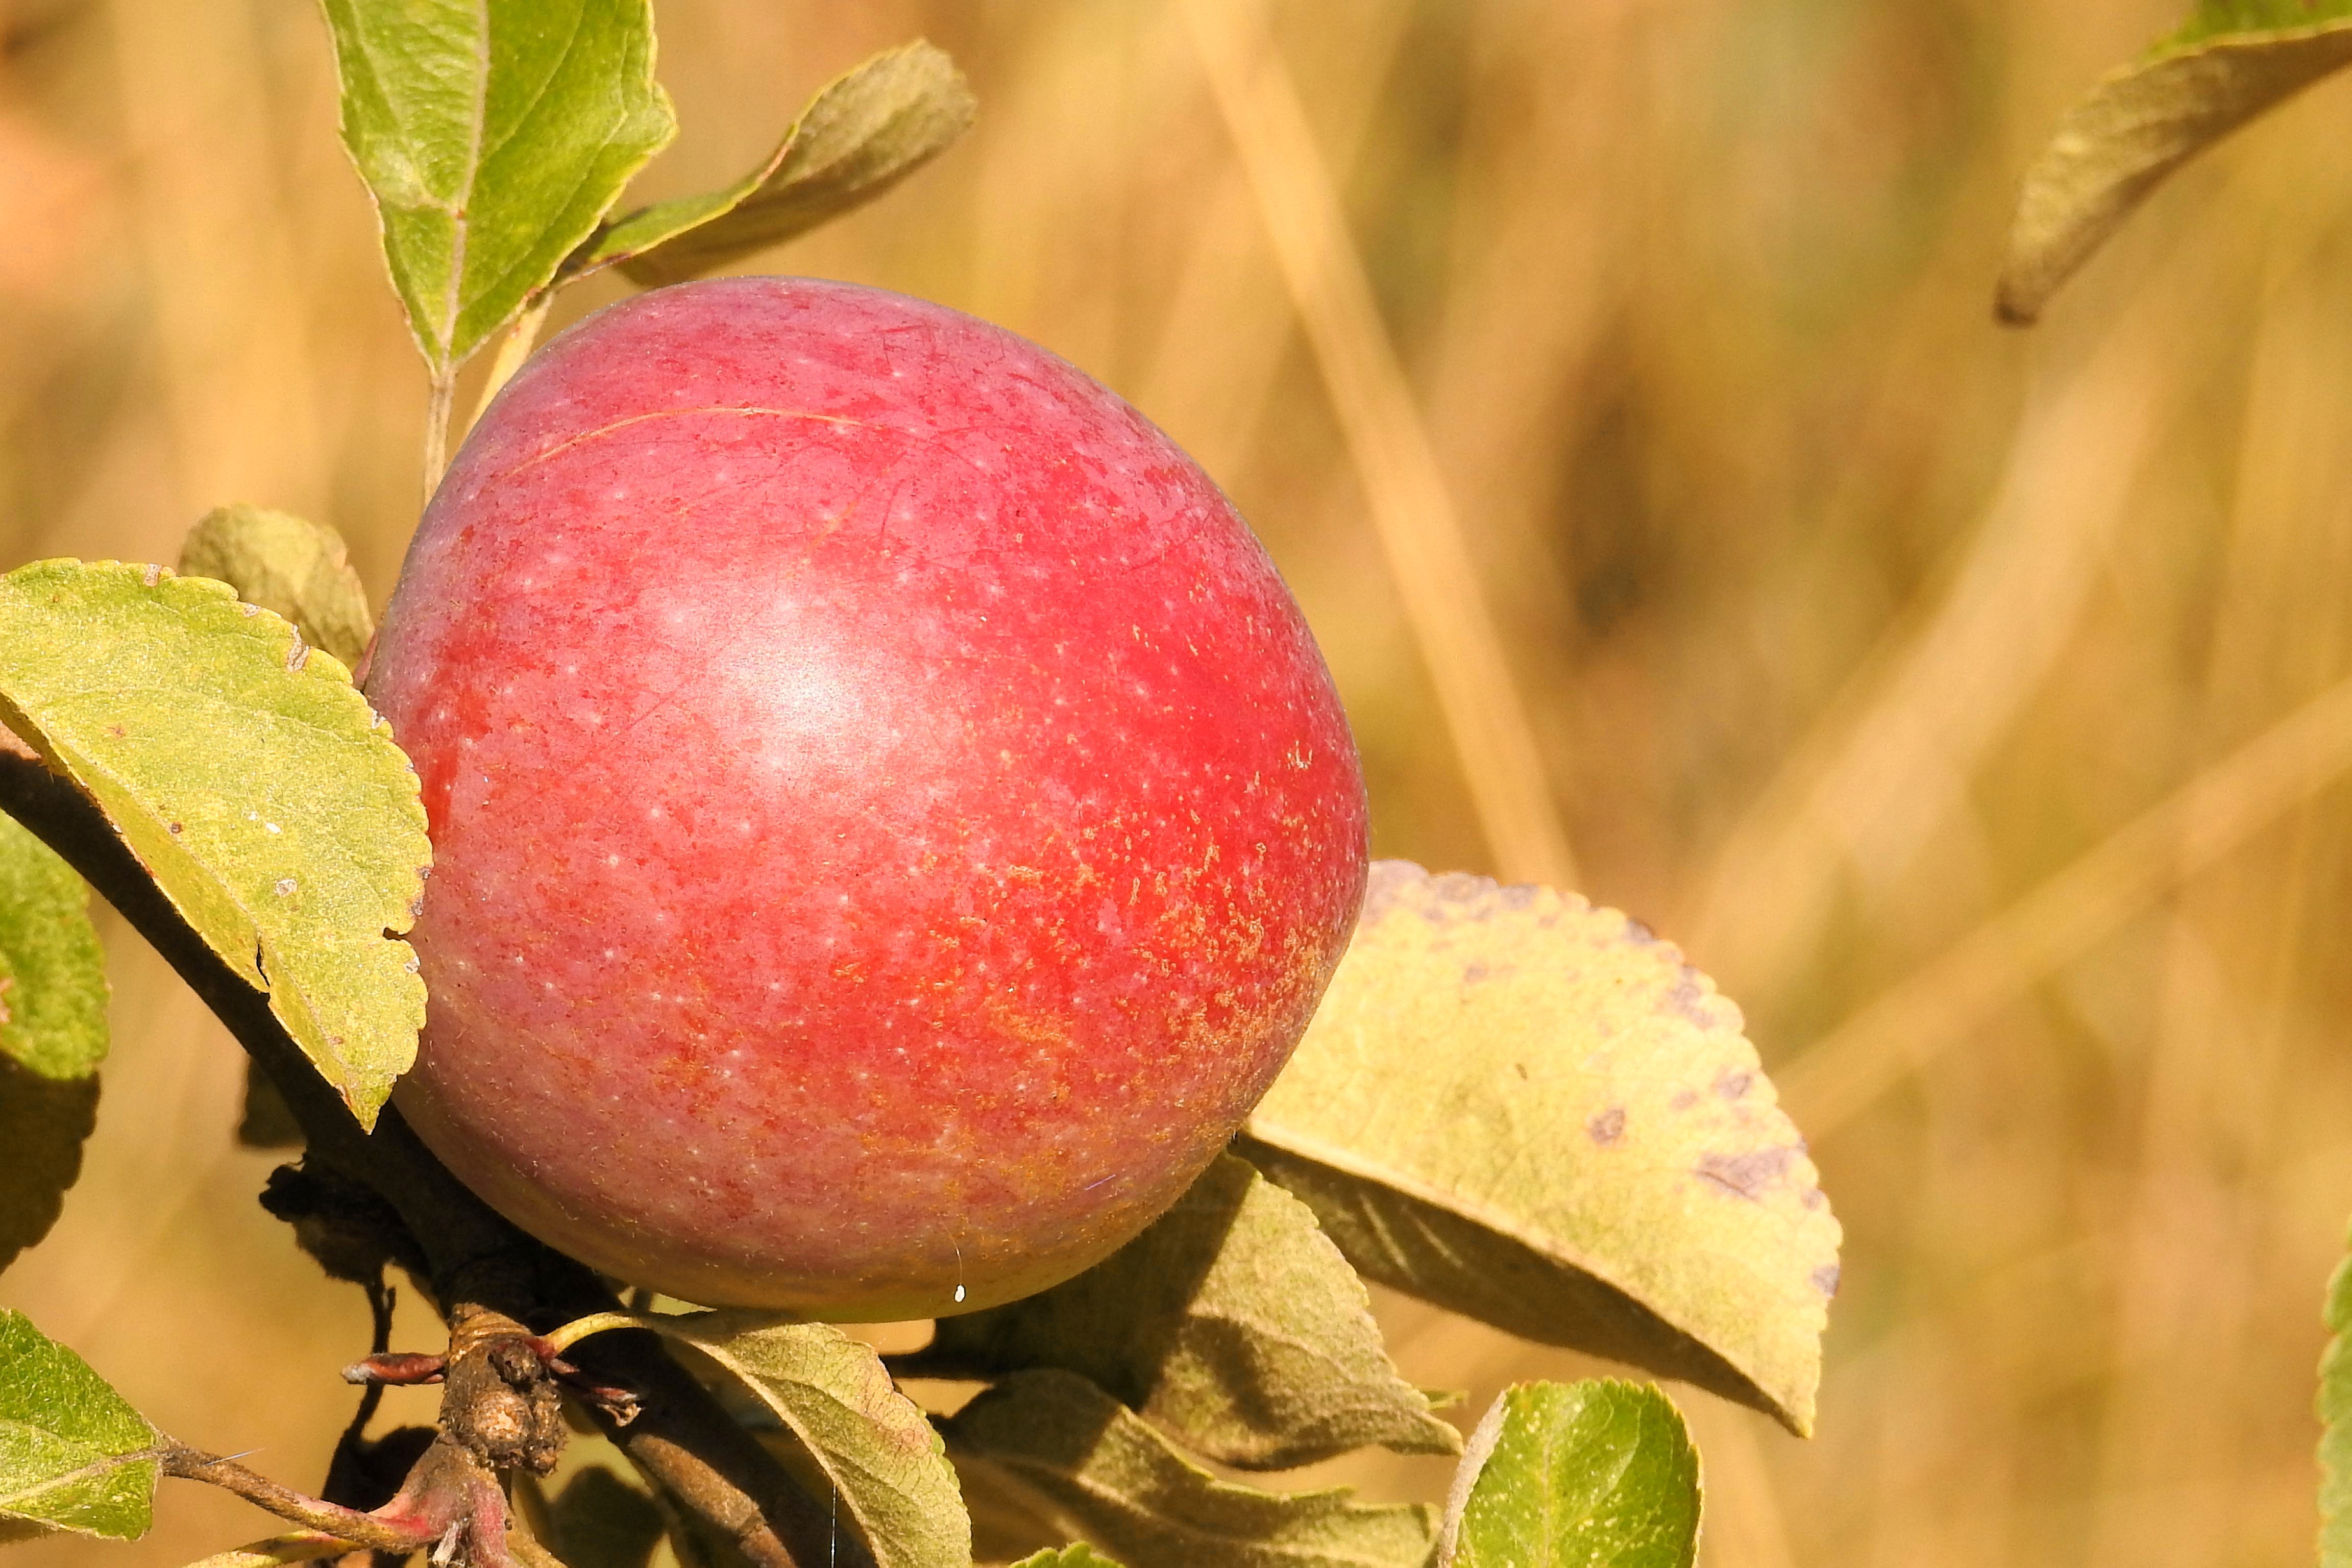
apple, branch, plant, fruit, flower, ripe, food, produce, apple tree, flowering plant, rose family, land plant